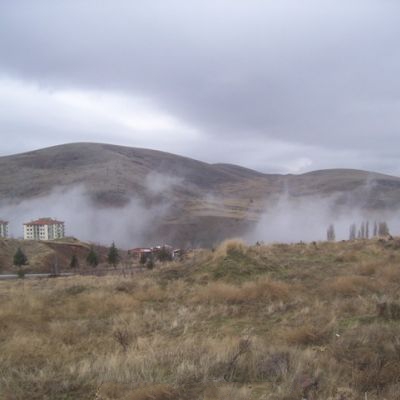
Cloud type: Stratus (St)